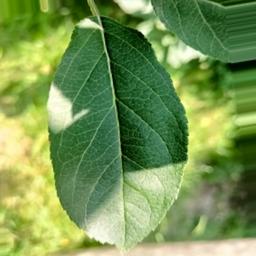
Label: Healthy